Alexander Stoddart

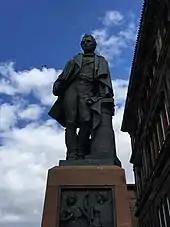
Statue of William Playfair in Edinburgh (2016)

There are several pieces by Stoddart in Glasgow's Merchant City quarter. "Italia", a 2.6 metre, glass re-in-forced polymer statue on top of Ingram Street represents the contribution of Italian traders to the area. Classical in style, the female form is swathed in a chiton and carries symbols of ancient Italy: a palm branch in her right hand and an inverted cornucopia in her left. On John Street, a trio of figures, "Mercury", "Mercurius" and "Mercurial" form a triangle. The first two, identical figures, sit above the John St. façade of the Italian centre; their English and Roman names signify the two different manifestations of the deity in Roman mythology. Here, they embody a "dialogue" between ancient lore and modern city life. Opposite, on a plinth on the street, stands "Mercurial", cast in bronze and with the adjectival form of the name, it complements the duality of the other two with an underlying unity.